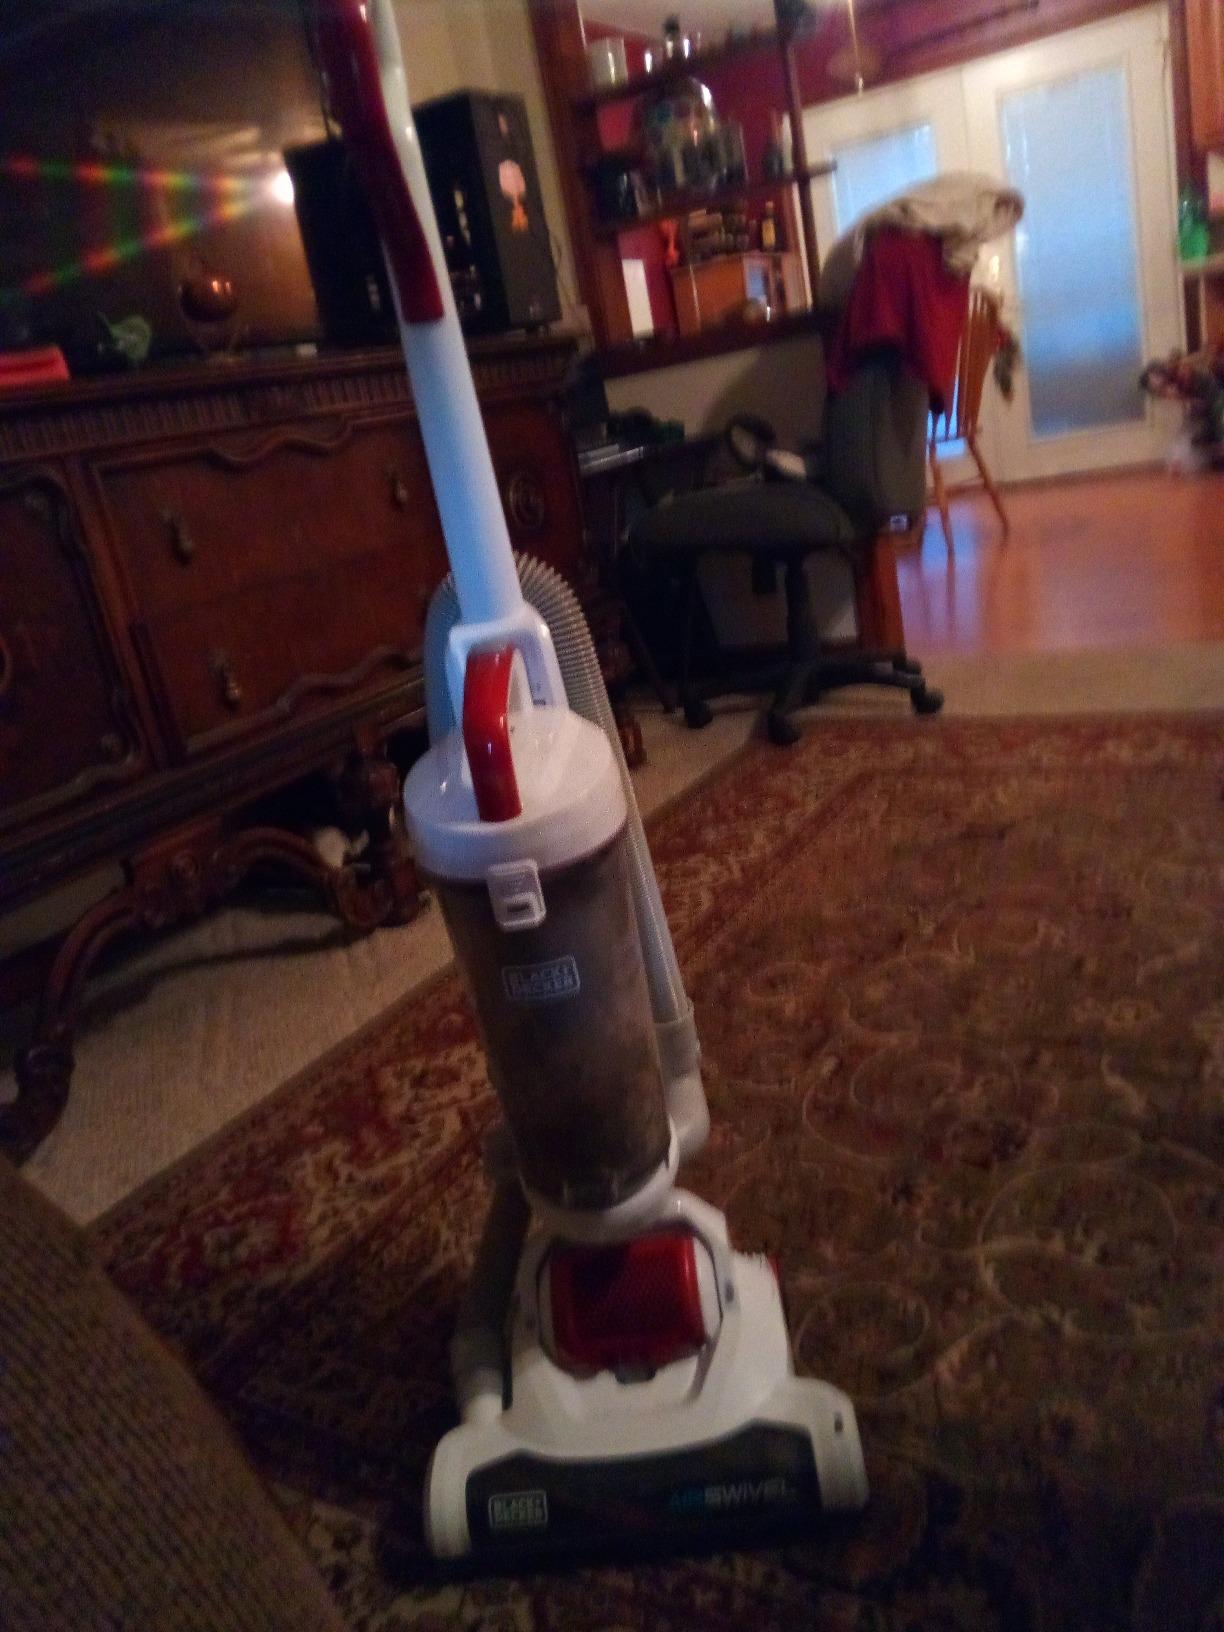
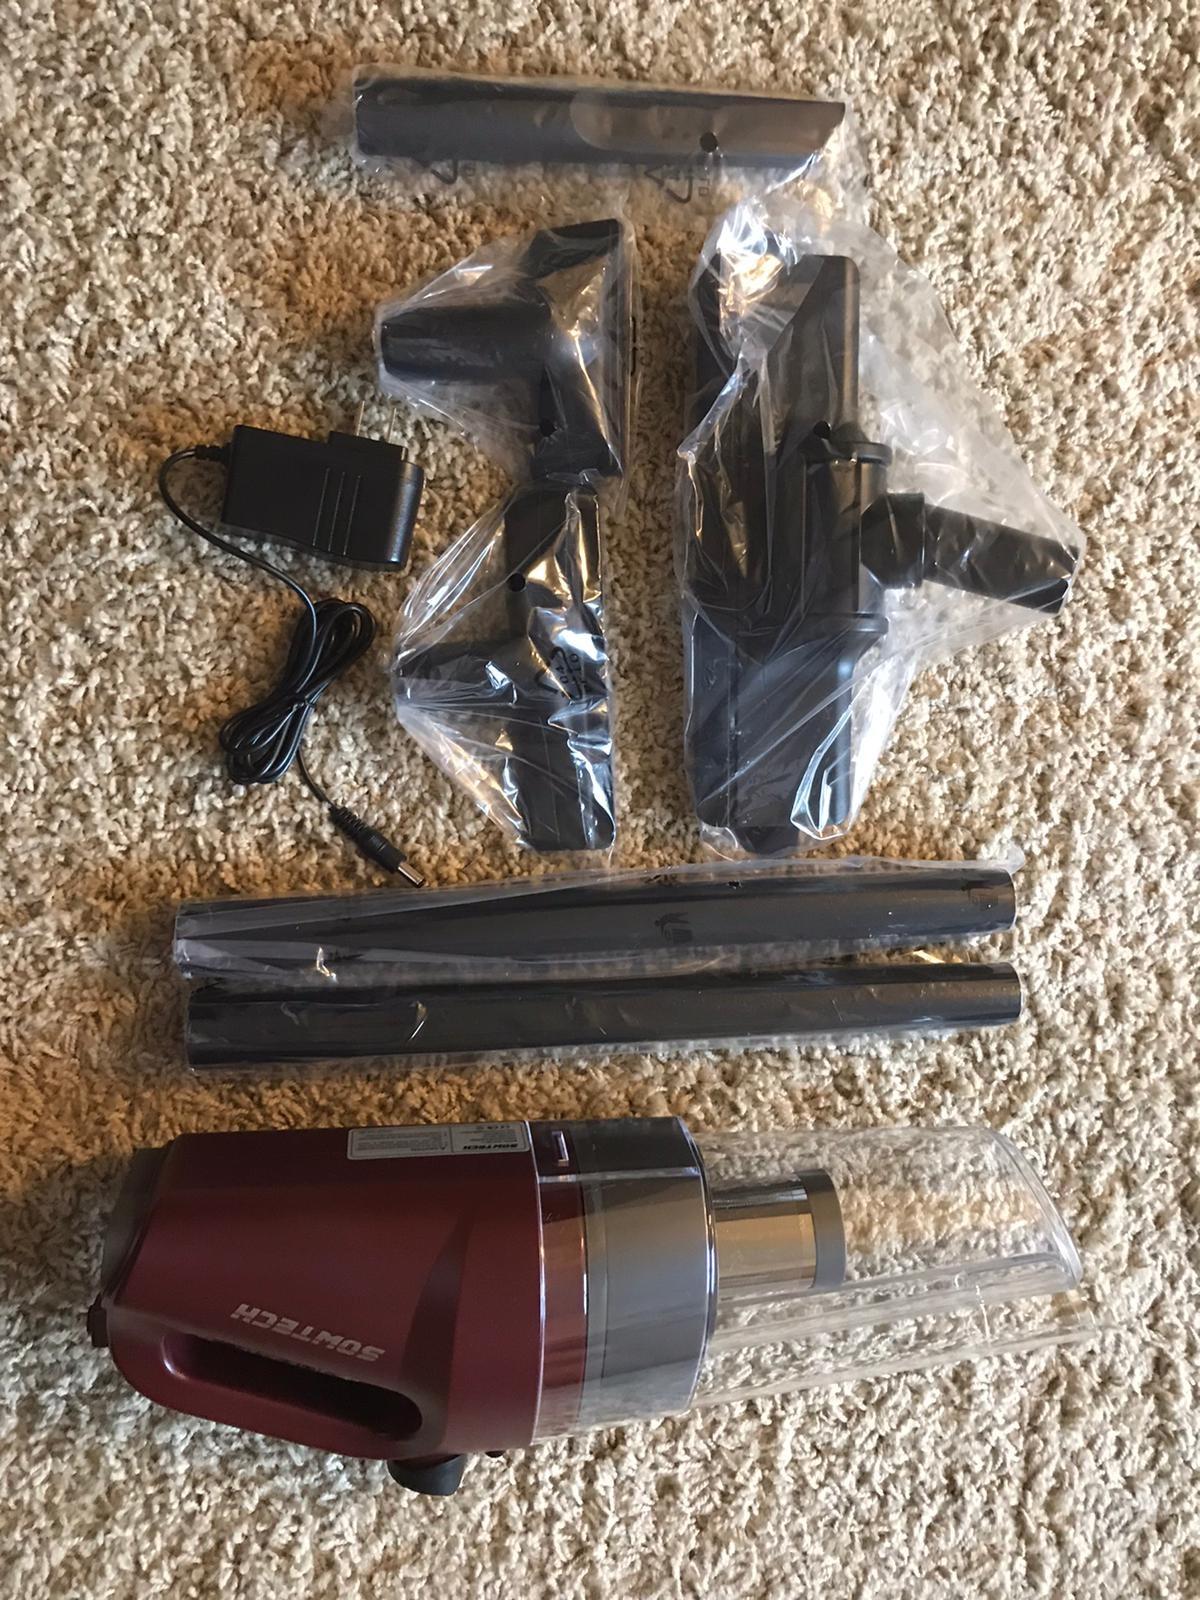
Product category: items_vacuum
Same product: no